Ernie Hawkins

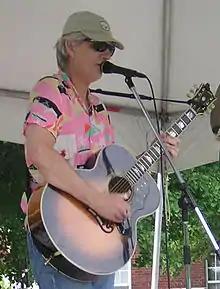
Ernie Hawkins performing on July 12, 2008

Ernie Hawkins (born Ernest Leroy Hawkins, 1947, Pittsburgh, Pennsylvania) is an American acoustic blues guitar player, singer, songwriter, recording artist, and educator.